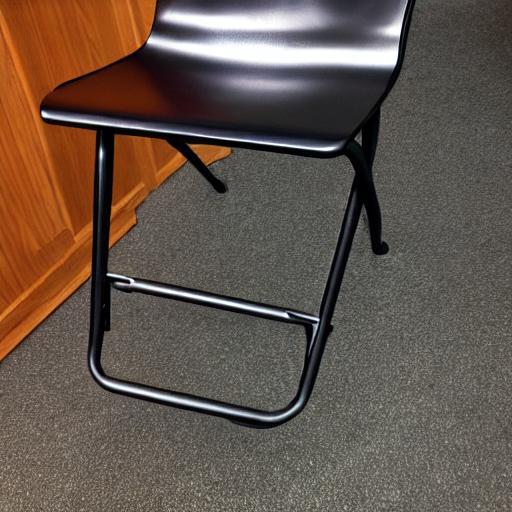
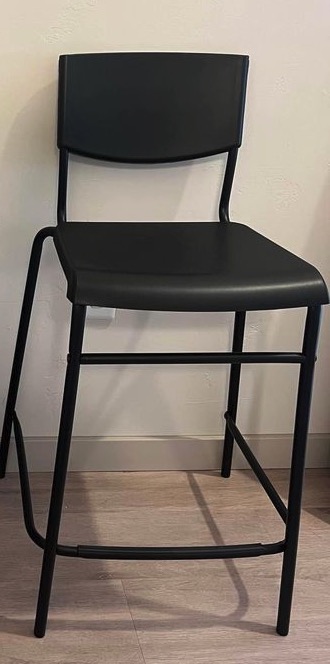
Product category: stool
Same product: no